Sanctuary Mountain Maungatautari

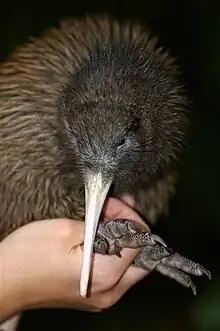
"Karuwai" the kiwi at August 2005 health check.

As of 2021, 320 founders of the North Island brown kiwi (Apteryx mantelli) western taxon have been introduced.